Street food

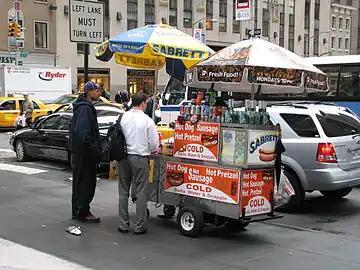
Street food in New York City

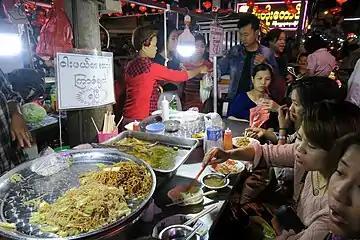
Street food in Chinatown, Yangon, Myanmar

Street food is food sold by a hawker or vendor on a street or at another public place, such as a market, fair, or park. It is often sold from a portable food booth, food cart, or food truck and is meant for immediate consumption. Some street foods are regional, but many have spread beyond their regions of origin. Most street foods are classified as both finger food and fast food, and are generally cheaper than restaurant meals. The types of street food vary between regions and cultures in different countries around the world. According to a 2007 study from the Food and Agriculture Organization, 2.5 billion people eat street food every day. While some cultures consider it to be rude to walk on the street while eating, a majority of middle- to high-income consumers rely on the quick access and affordability of street food for daily nutrition and job opportunities, particularly in developing countries.